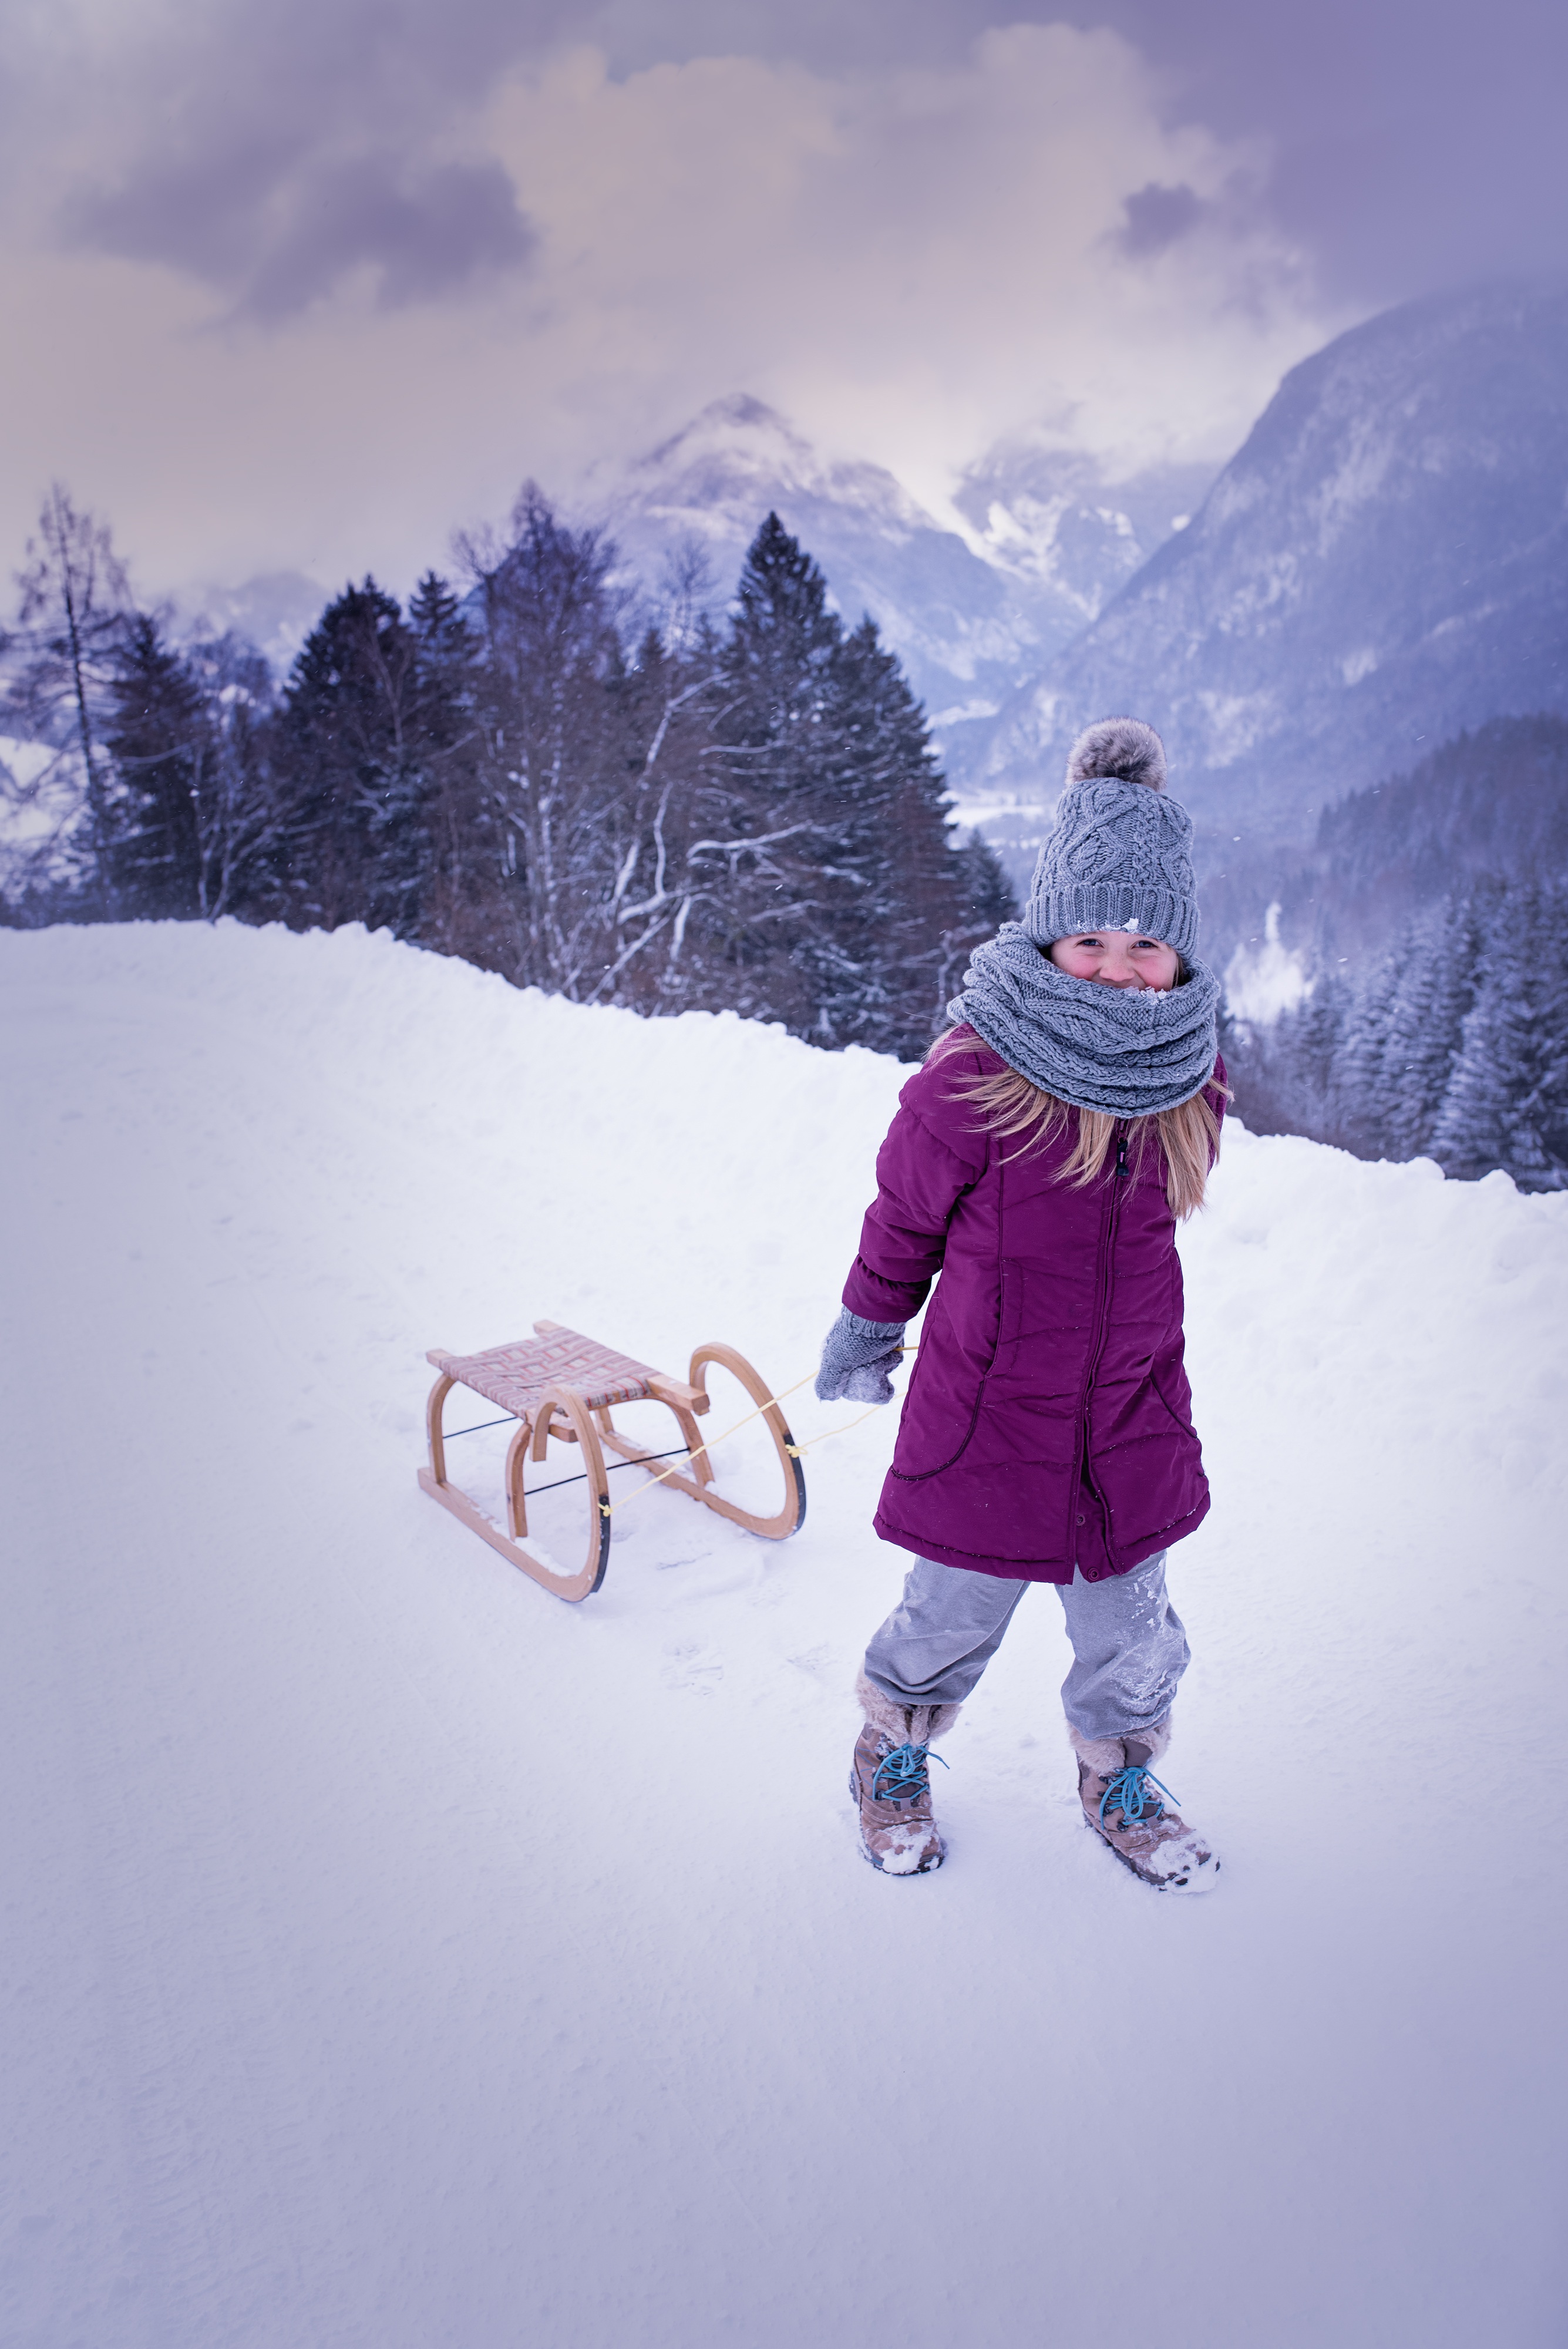
nature, person, mountain, snow, cold, winter, girl, mountain range, weather, child, human, snowboard, extreme sport, season, sports equipment, winter sport, sports, uphill, ski, footwear, out, slide, away, in motion, freezing, toboggan, ski equipment